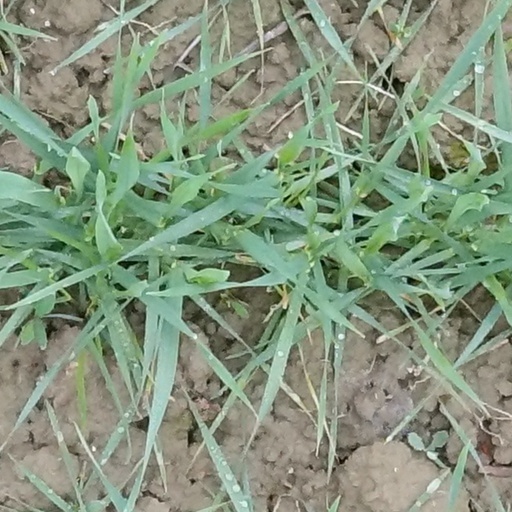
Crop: wheat